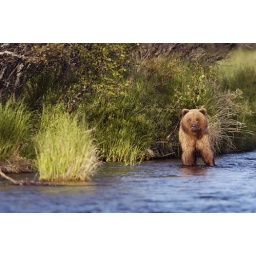
Brown bear cub walking in Brooks River03